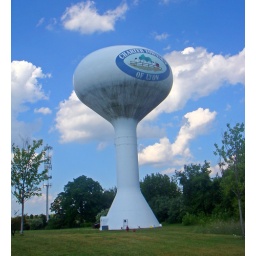
A big old water tower along Grand River Ave in Lyon Township Michigan.